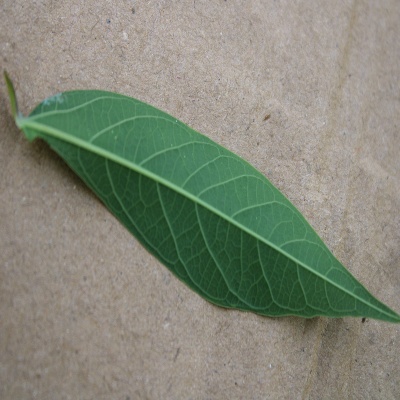
Crop: Cassava
Condition: healthy